Onekotan

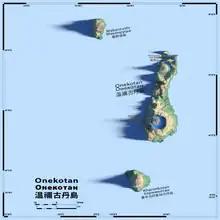
Topographic map of the Onekotan group

The island consists of two stratovolcanos connected by a relatively flat isthmus.